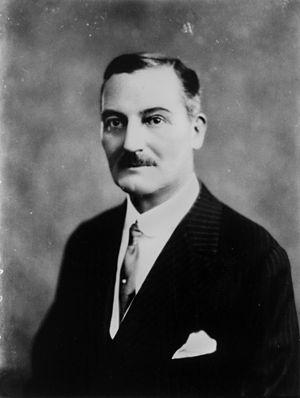
La présidence de Bombay était l'une des trois entités administratives de l'Inde britannique ; Elle se situait sur la partie ouest du continent, elle a commencé à Surat au XVIIᵉ siècle comme comptoir pour la Compagnie anglaise des Indes orientales pour finir par englober une partie de l'Ouest indien, du Pakistan et de la Péninsule arabique. En Inde cela représentait, au plus fort de son extension, l’État du Gujarat, les deux tiers du Maharashtra et le Nord-Ouest du Karnataka, la province pakistanaise Sindh, de 1847 à 1935, Aden au Yémen de 1839 à 1939 mais pas les États princiers.